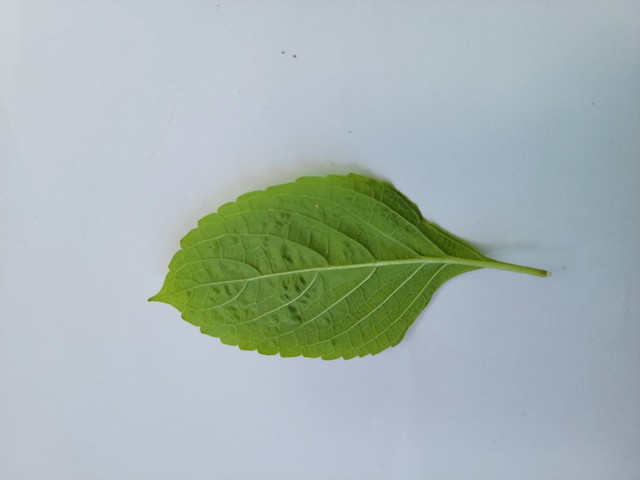
Plant: ramtulsi